Columbia Valley AVA

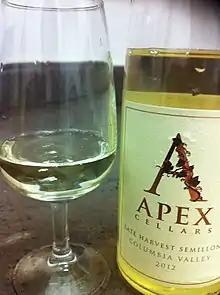
Columbia Valley Late Harvest Semillon

Total degree days as measured by the scale developed by Winkler and Amerine of the University of California, Davis range between 2,000 and 3.000 for areas within the Columbia Valley although some locations experience readings well in excess of 3.000 degree days. Typical readings are 2,636 degree days at Kennewick, Wash.; 2,666 at Sunnyside, Wash.; 2,274 at Yakima; 2,818 at Wenatchee, Wash.; 2,512 at Grand Coulee Dam, Wash.; ,605 at Clarkston Heights, Wash.; 2,881 at Walla Walla (FAA); 3,230 at Richland, Wash.; 3,014 at The Dalles; 2,073 at Moro, Oreg.; 2,040 at Heppner, Oreg.; 3,006 at Milton-Freewater, Oreg.; and 2,711 degree days at Pendleton, Oreg. Surrounding areas experience less than 2,000 degree days with 1,820 at Goldendale, Wash.; 1,678 at Cle Elum, Wash.; and 1,901 degree days at Colville, Washington.